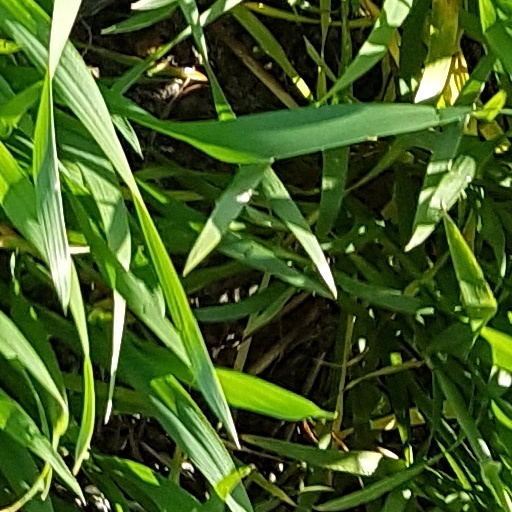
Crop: wheat